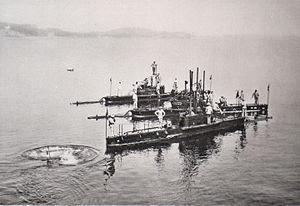
La classe Naïade est une classe de sous-marins de 70 tonneaux de la marine nationale française construits au début du XXᵉ siècle, à vocation de défense des ports et de patrouille côtière. Elle tire son nom du premier de la série, la Naïade.
L'Alose était un sous-marin de la Marine nationale de la classe Naïade, en service de 1907 à 1914.
Cet article dresse la liste des sous-marins français de manière chronologique et selon leur classe. Seuls sont recensés les sous-marins militaires opérationnels construits en France ou utilisés par la Marine nationale.